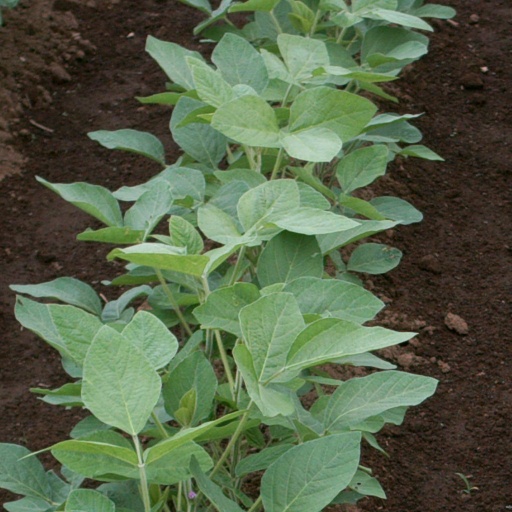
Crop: soybean